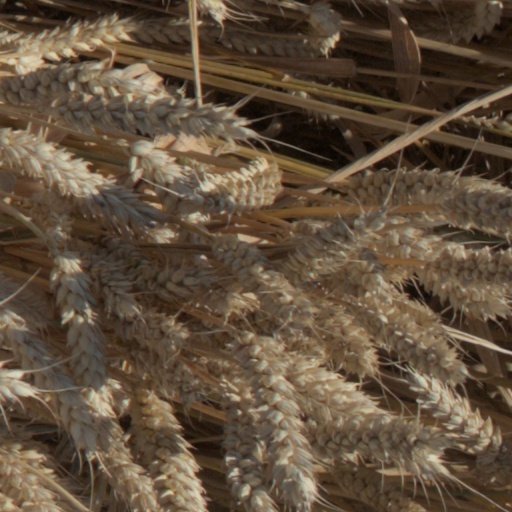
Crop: wheat